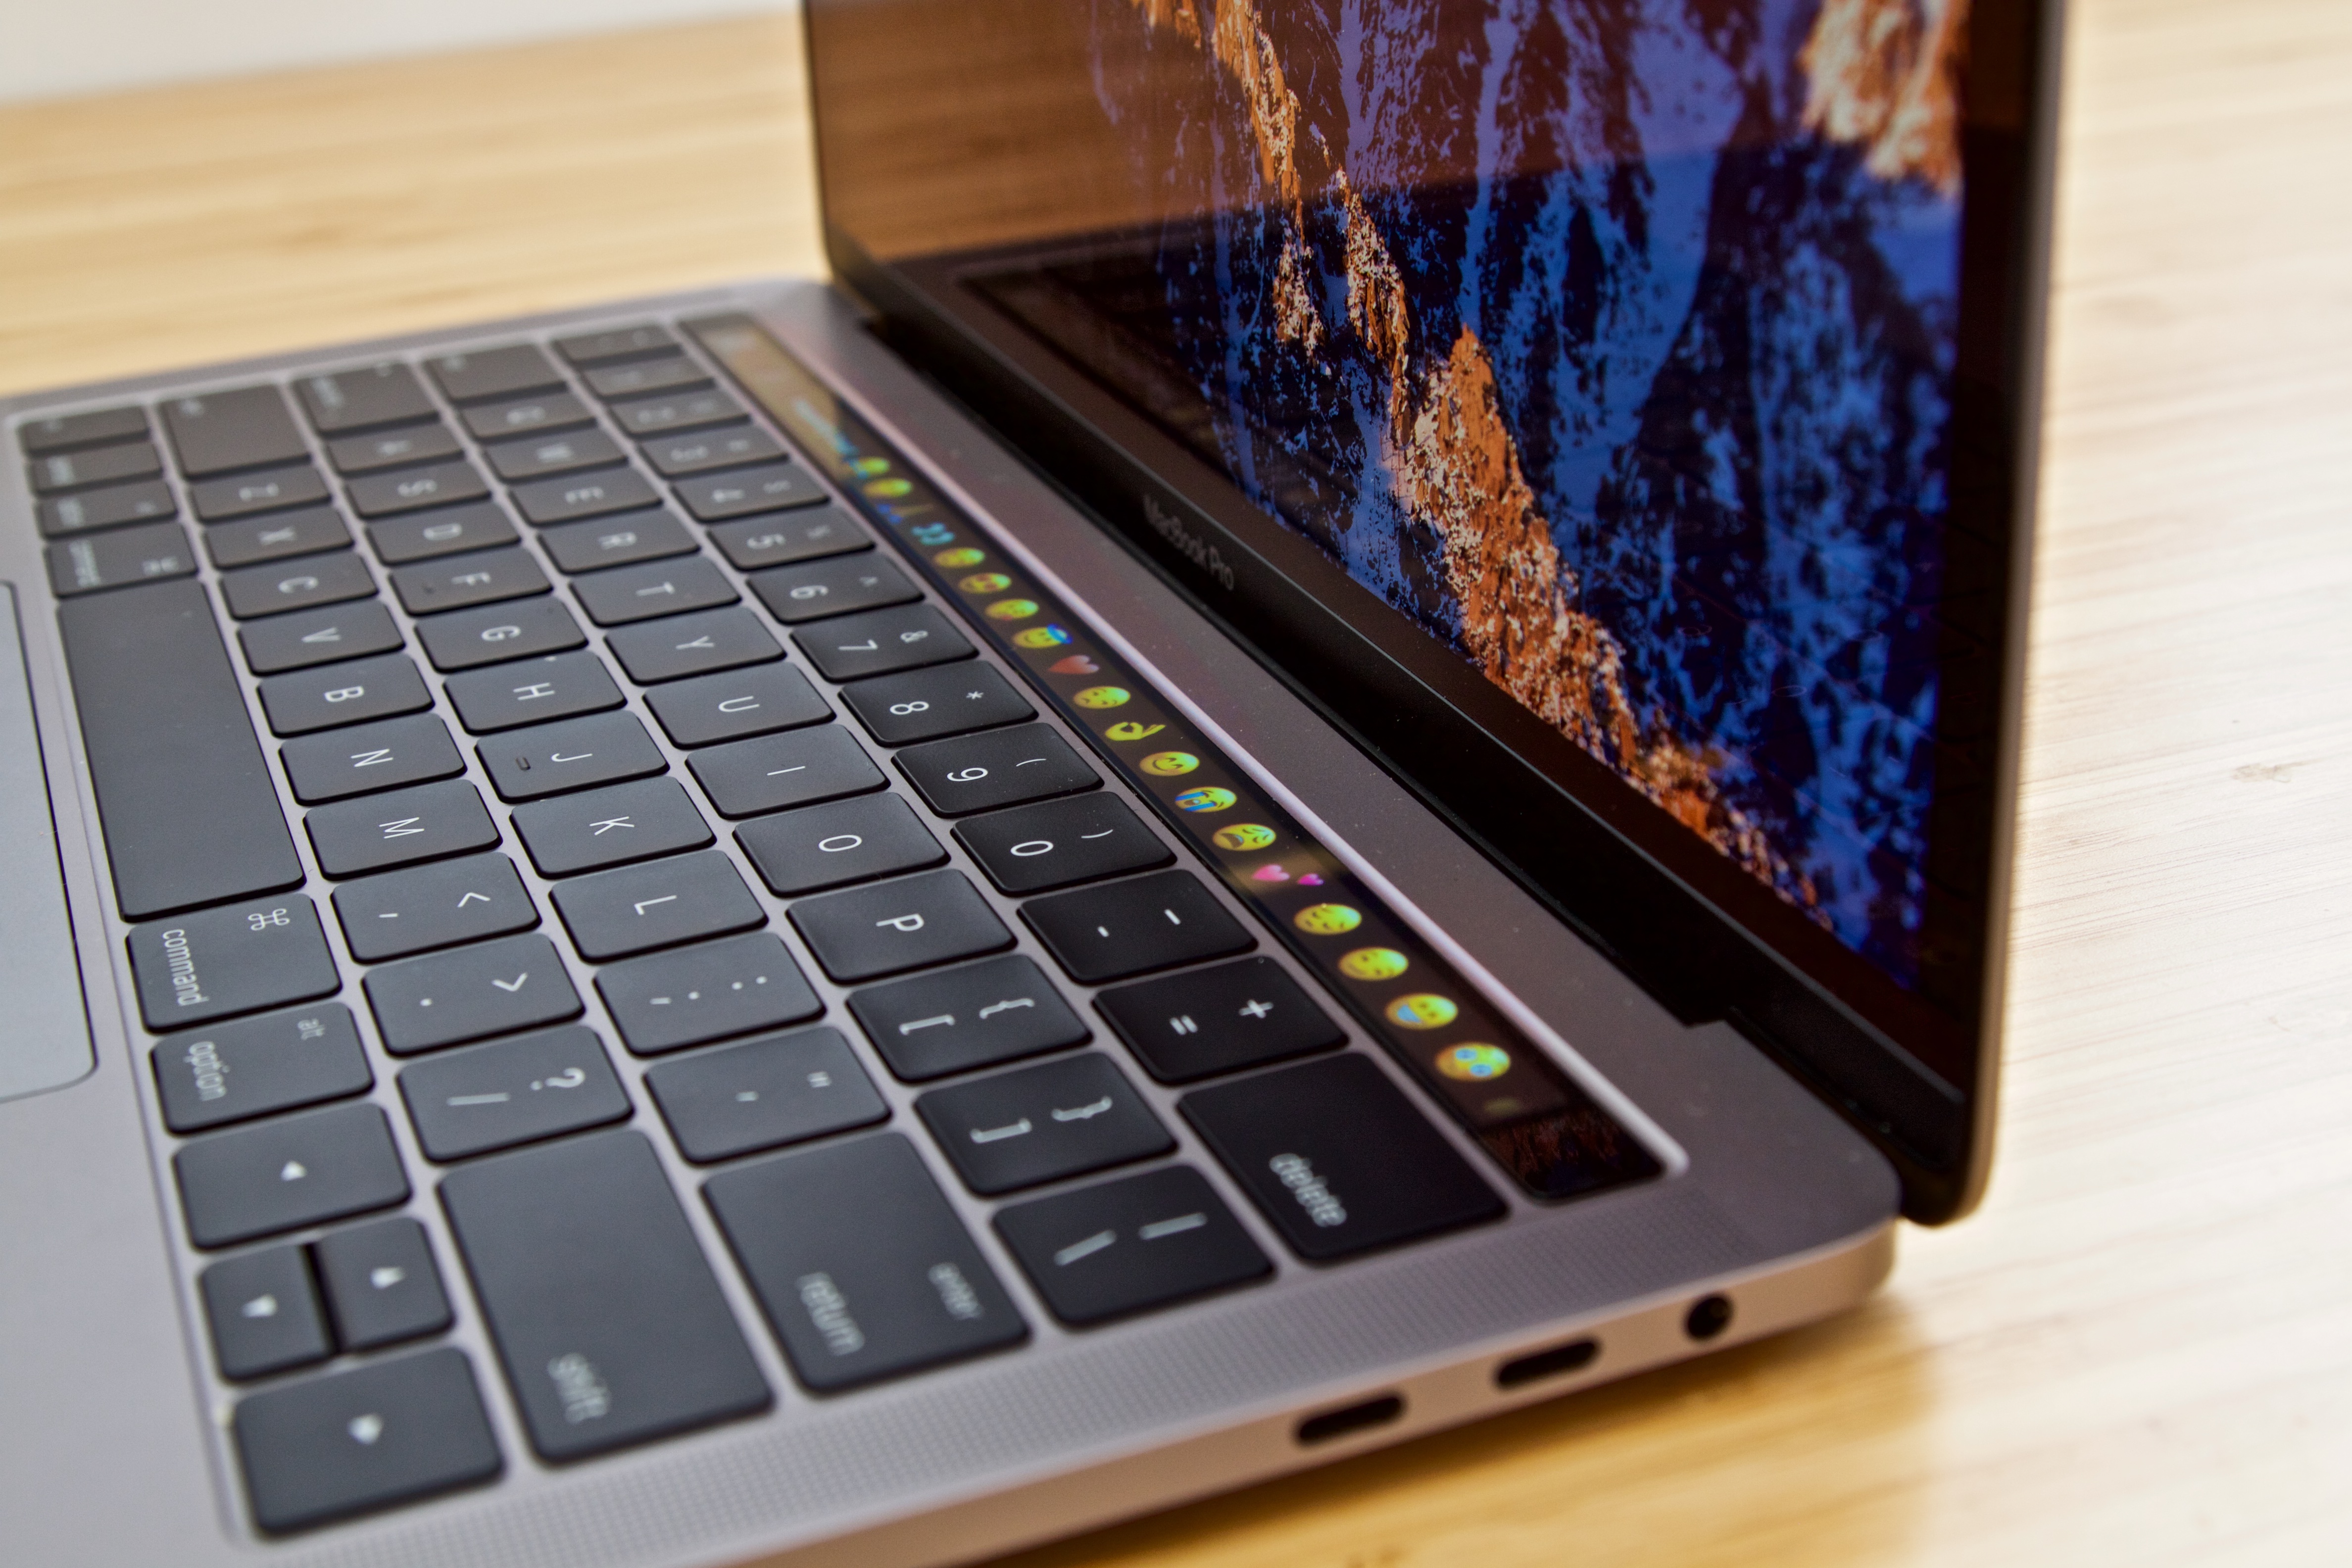
laptop, desk, computer, macbook, work, apple, table, keyboard, technology, office, communication, gadget, business, apple inc, macbook pro, design, job, multimedia, computer keyboard, netbook, personal computer, electronic device, computer hardware, personal computer hardware, touch bar, macbook pro 2016